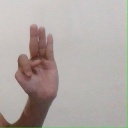
अक्षर: भ